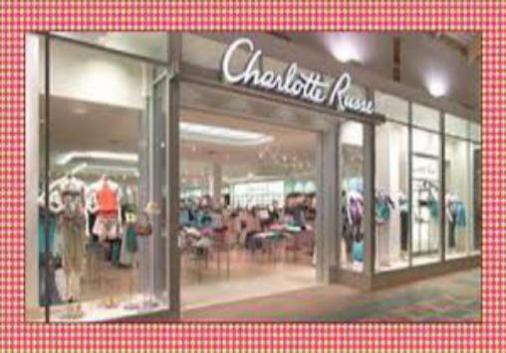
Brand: charlotte russe
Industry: Clothes